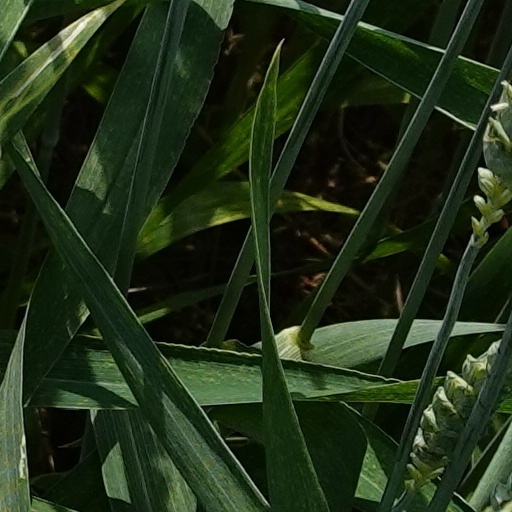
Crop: wheat